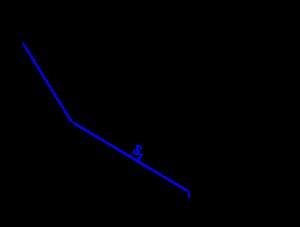
La méthode contrainte-résistance est une méthode d'essais visant à qualifier la fiabilité d'un système. C'est une approche statistique qui permet de relier la durée de vie d'un produit aux sollicitations auxquelles il est soumis. Elle est adaptée aux cas où condition de résistance T ≥ t₀ peut s'exprimer sous la forme